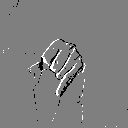
ASL letter: j